Kyiv Polytechnic Institute

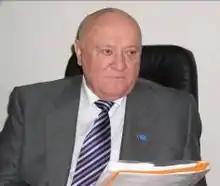
Petro Talanchuk

The university has a well developed infrastructure of recreation and leisure, including sports, entertainment, arts, and others.